Answer in natural language. How many GarbageCans are visible in the scene? Choose between the following options: 2, 1, 0, 3 or 4
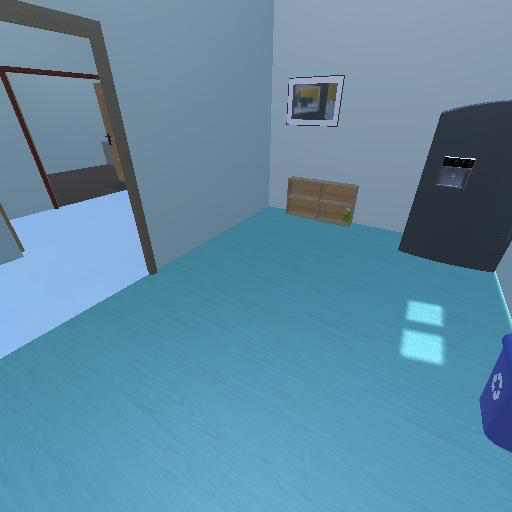
<answer>1</answer>